House at 206 West Street

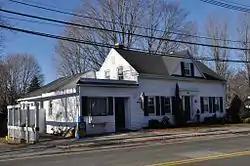

206 West Street is historic house located in Reading, Massachusetts. It is locally significant as a well-preserved example of a Greek Revival cottage.